Antillean crested hummingbird

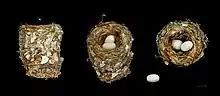
Nest and eggs MHNT

The Antillean crested hummingbird breeds all year round, but mainly from March–June. Its nest is cup-shaped, built on thin branches of shrub or vine 1–3 m above ground, often shaded by leaves. The nest interior is lined with soft plant fibre and the outside decorated with pieces of dead leaves, lichens, moss or bark. Clutch size is of two white eggs, size 11·6 mm × 8–8·2 mm; incubation is 17–19 days done by the female who will also persistently attack intruders; chicks are a darkish grey with two dorsal rows of down; fledging period is about 19–21 days; young remain with female for 3–4 weeks; single brood. They first begin to breed in their second year.